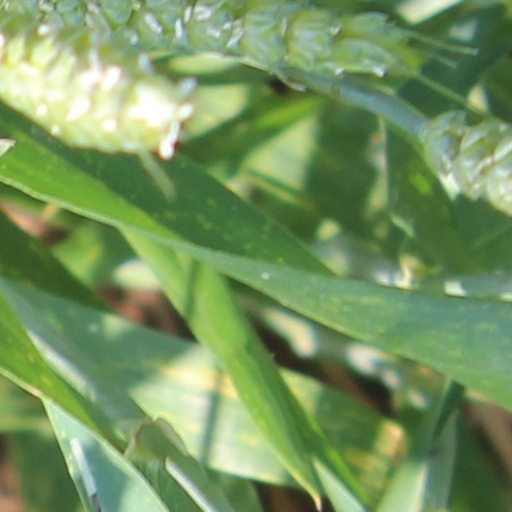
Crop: wheat